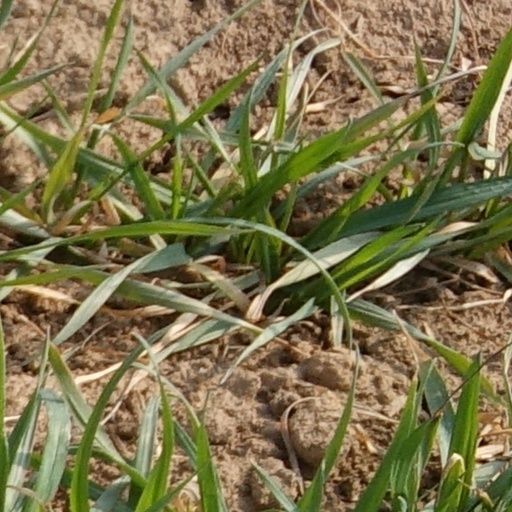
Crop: wheat